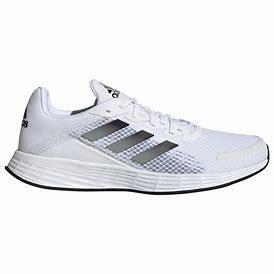
Brand: Adidas
Model: Duramo SL